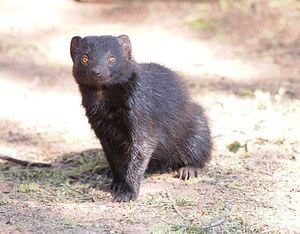
La mangouste noire est une espèce de mangoustes qu'on trouve dans le nord de la Namibie et dans le sud-ouest de l'Angola. Alors qu'elle avait initialement été décrite comme une espèce bien distincte par Thomas, on a ensuite considéré qu'il s'agissait d'une variante de la mangouste rouge. Toutefois, des analyses génétiques ont récemment confirmé qu'il s'agissait bien d'une espèce à part entière.